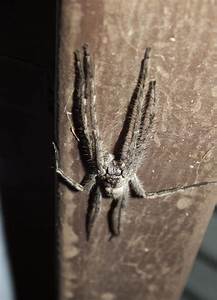
Label: ragno